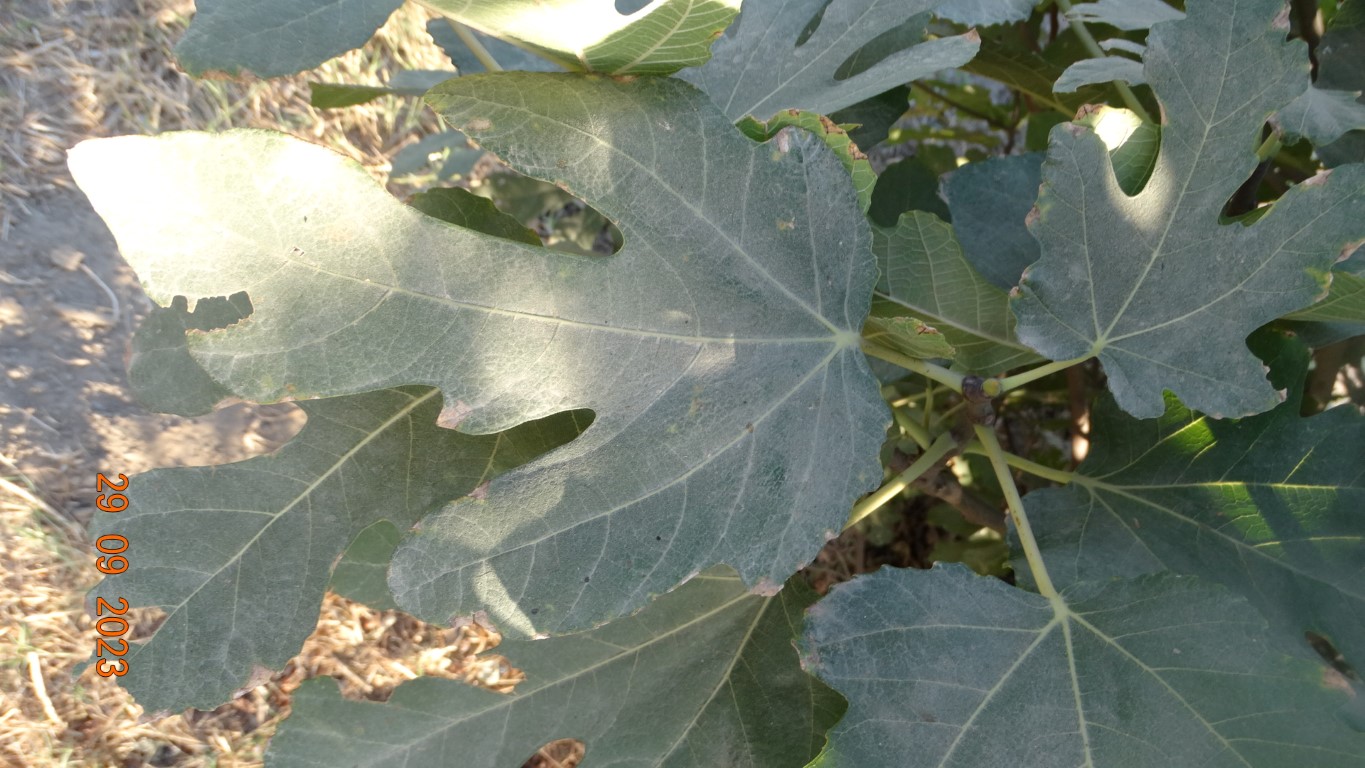
Label: healthy